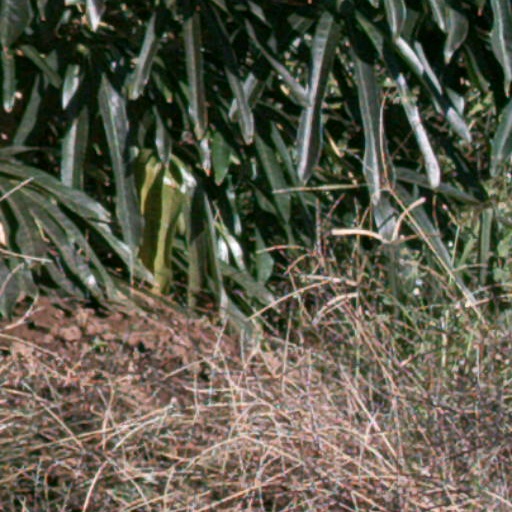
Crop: cassava